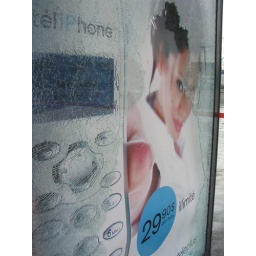
The glass in several bus shelters was broken.